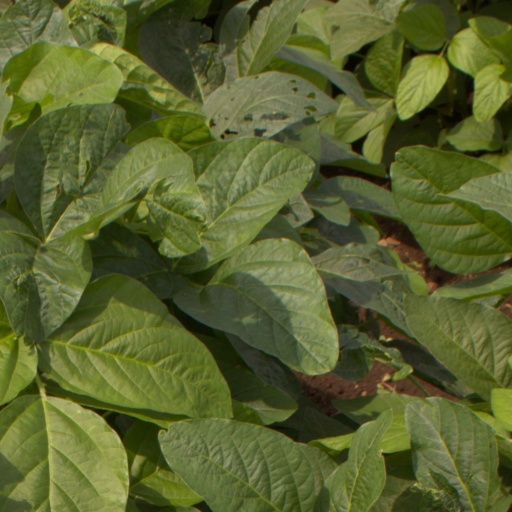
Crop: soybean